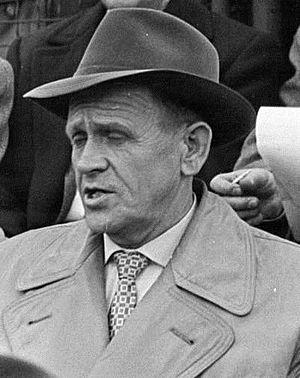
Josef « Sepp » Herberger, a été entraîneur de l'équipe d'Allemagne de football de 1936 à 1942 et de 1949 à 1964 et aussi entraîneur par intérim de l'Eintracht Francfort.
L'équipe d'Allemagne de football est constituée d'une sélection des meilleurs joueurs allemands sous l'égide de la Fédération allemande de football. L'organisme, fédération de l'Allemagne unifiée avant la création de la République démocratique allemande, n'a autorité que sur le football de l'Allemagne de l'Ouest de 1949 à 1990 et reprend ensuite son rôle pan-allemand. Le premier match de l'équipe allemande réunifiée a lieu le 10 octobre 1990 à Solna contre la Suède ; le premier match à domicile a lieu à Stuttgart le 19 décembre de la même année contre la Suisse. Pendant son existence, l'équipe nationale est-allemande est sous l'autorité de sa propre fédération, la Fédération d'Allemagne de l'Est de football. La présente page ne traite donc, pendant les années de séparation, que de l'équipe de RFA.
Bernhard Carl Trautmann, dit Bert Trautmann, né le 22 octobre 1923 à Brême et mort le 19 juillet 2013 à La Llosa, était un footballeur allemand, qui évoluait au poste de gardien de but. Il a principalement joué pour le club de Manchester City de 1949 à 1964.